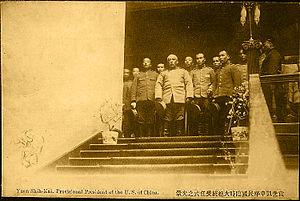
La dénomination « gouvernement de Beiyang » désigne de façon familière l'autorité centrale de la république de Chine entre 1913 et 1928. Elle vient du nom de l'armée de Beiyang, fondée au temps de l'Empire mandchou des Qing et dont sont issus la plupart des chefs militaires qui dominent alternativement le pouvoir, de manière officielle ou officieuse.